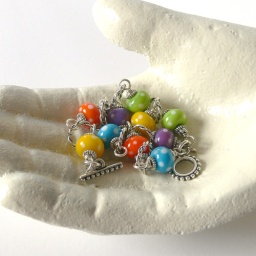
Handmade lampwork glass beads linked together by twisted sterling silver rings -- delicate and diminutive.